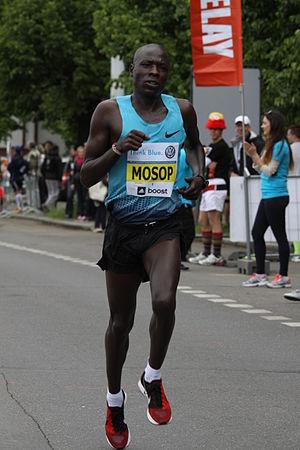
Homo sapiens, plus communément appelé « Homme moderne », « Homme », « Humain », ou « Être humain », est une espèce de primates originaire d'Afrique qui s'est aujourd'hui répandue et naturalisée sur l'ensemble de la planète hormis l'Antarctique. Il appartient à la famille des hominidés et est le seul représentant actuel du genre Homo, les autres espèces étant éteintes. Les plus anciens fossiles connus de cette espèce sont datés d'environ 300 000 ans.
Moses Cheruiyot Mosop est un athlète kényan, spécialiste des courses de fond.